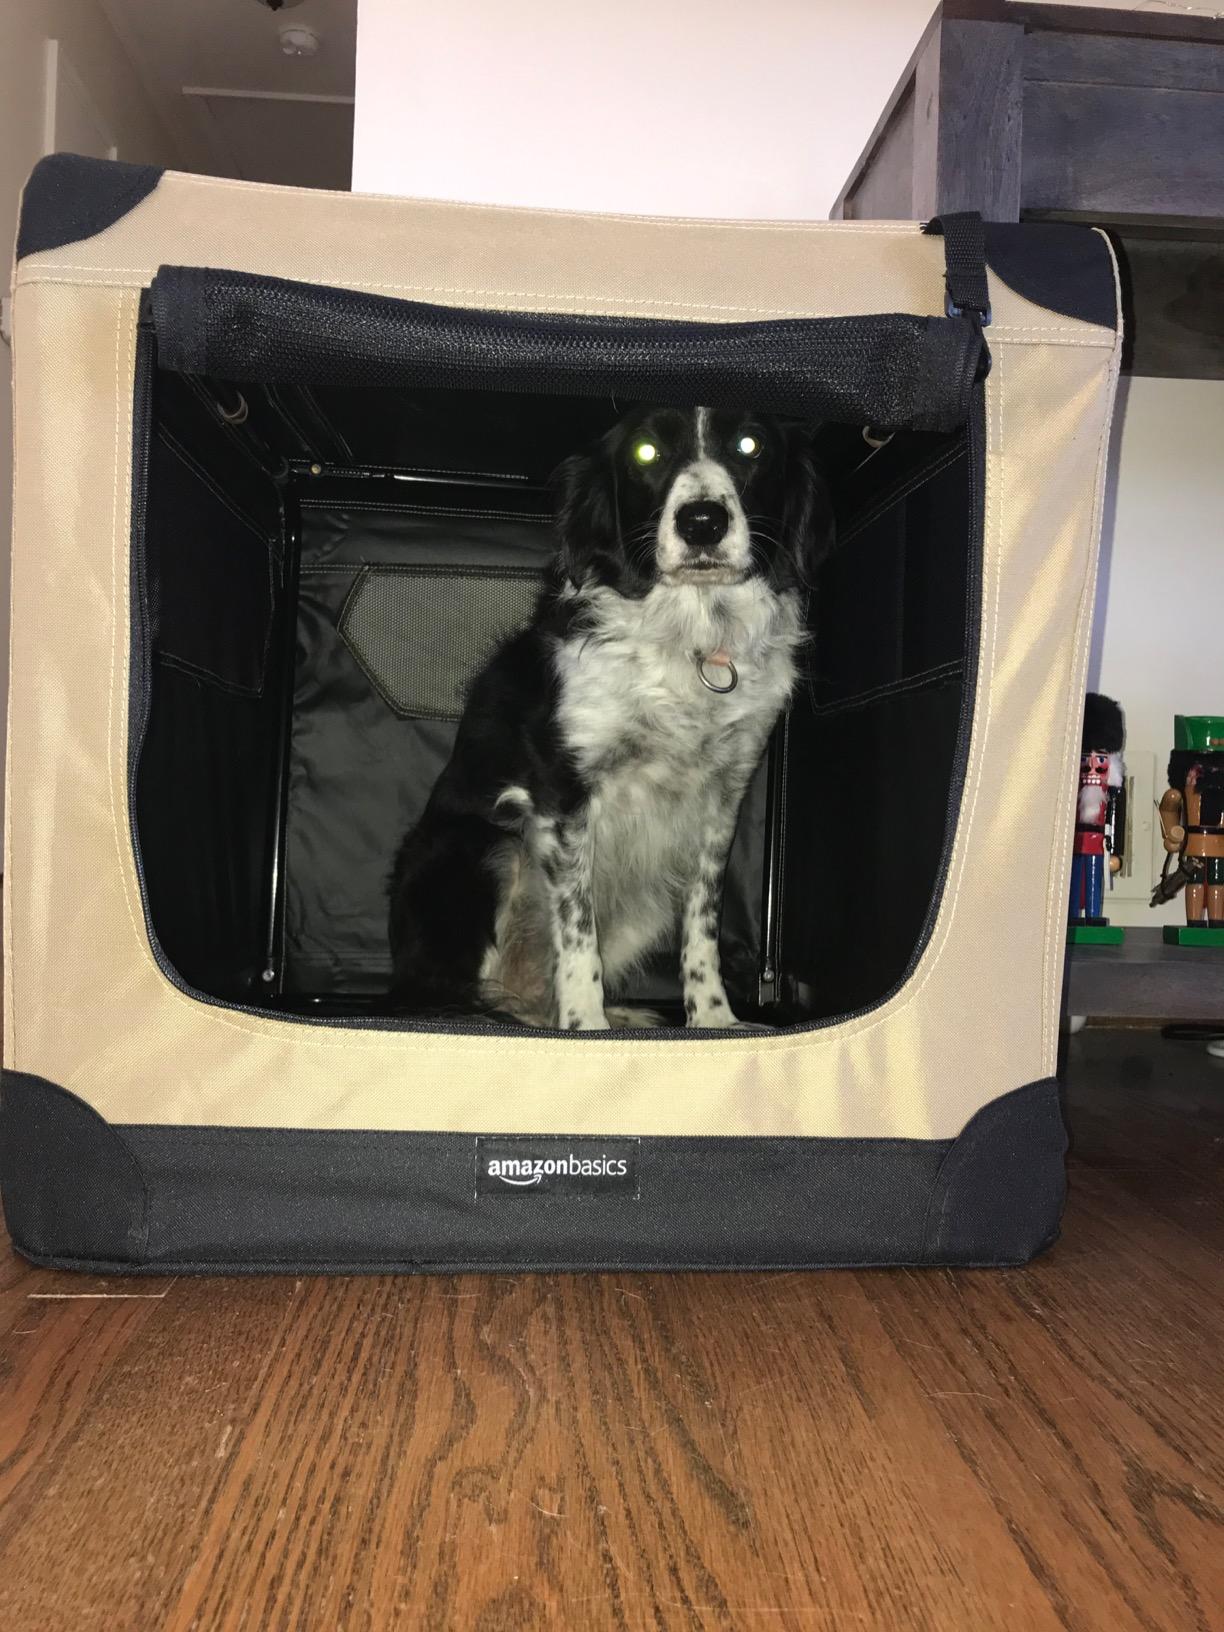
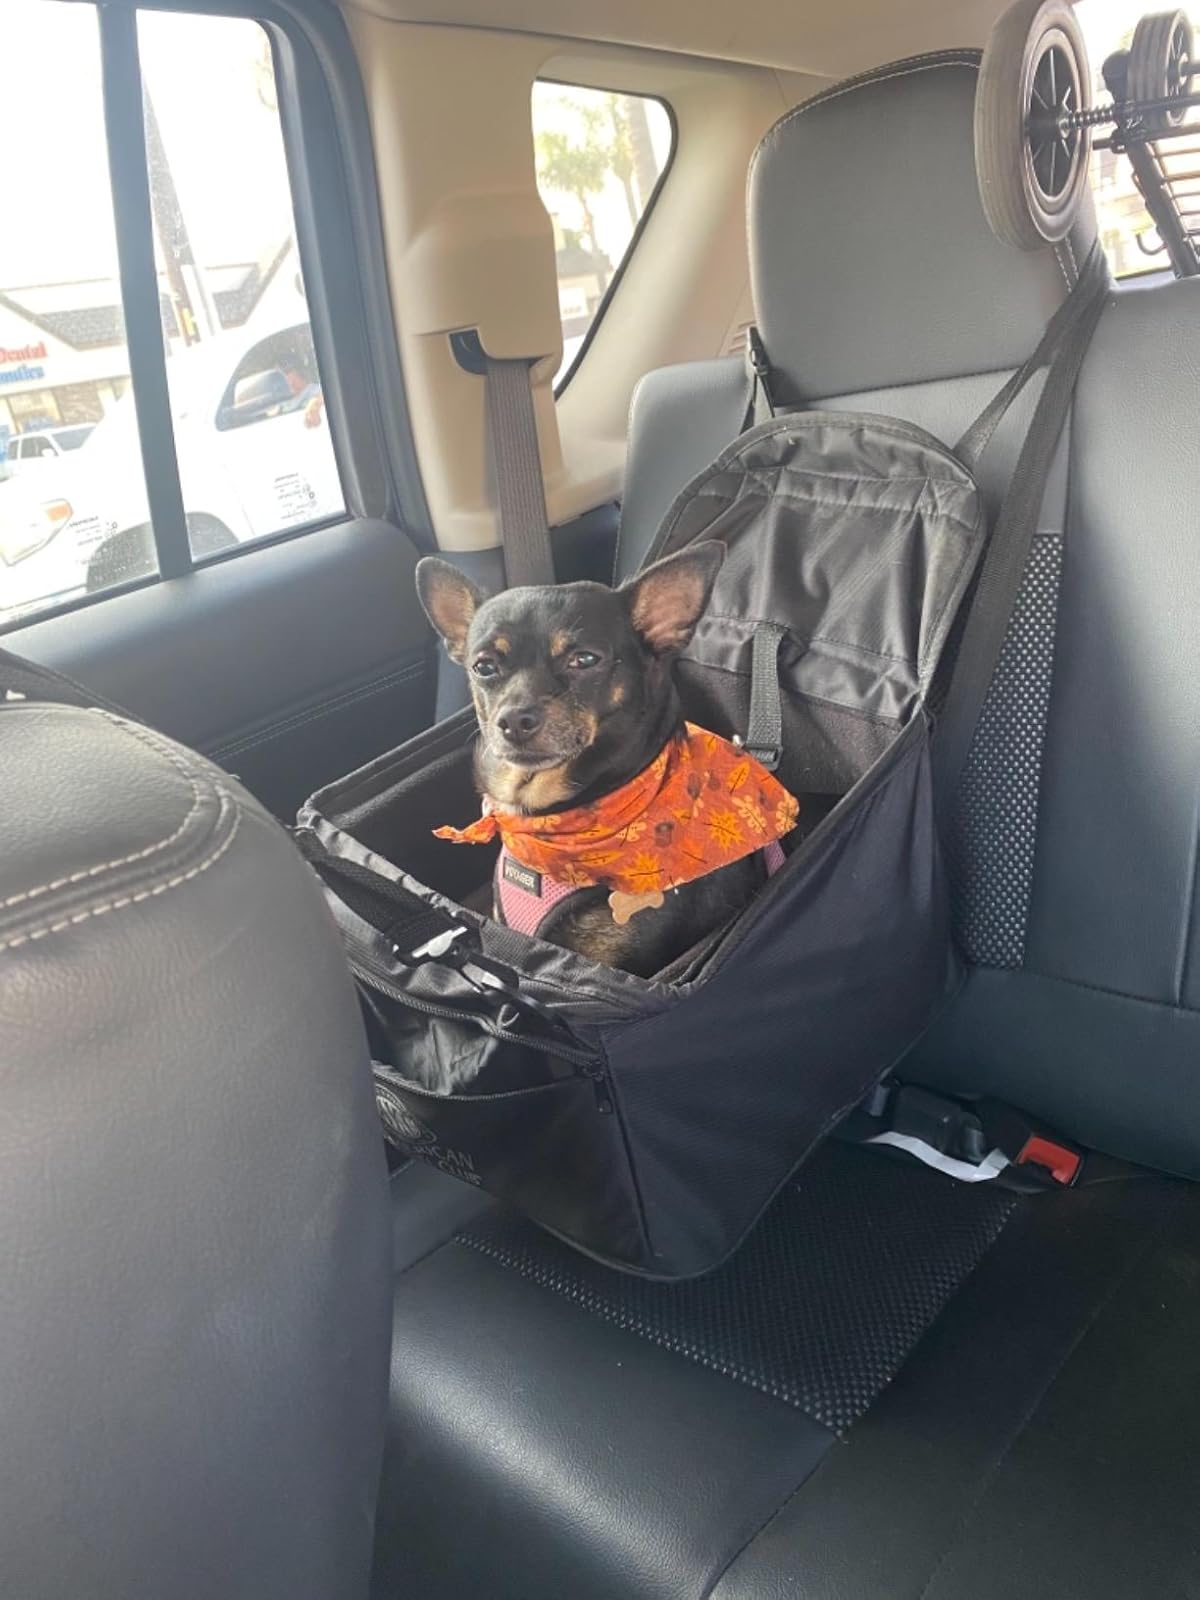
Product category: items_kennel
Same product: no